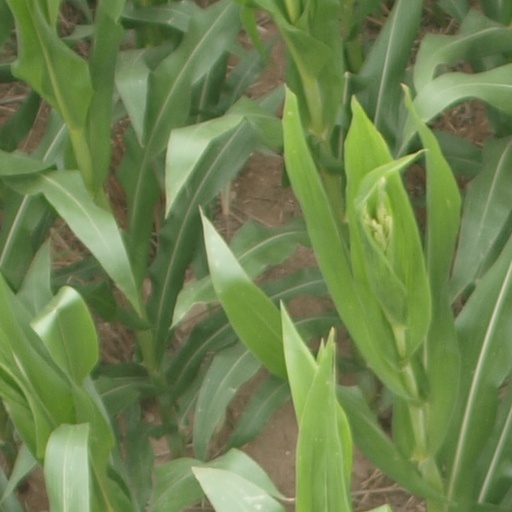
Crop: maize; corn